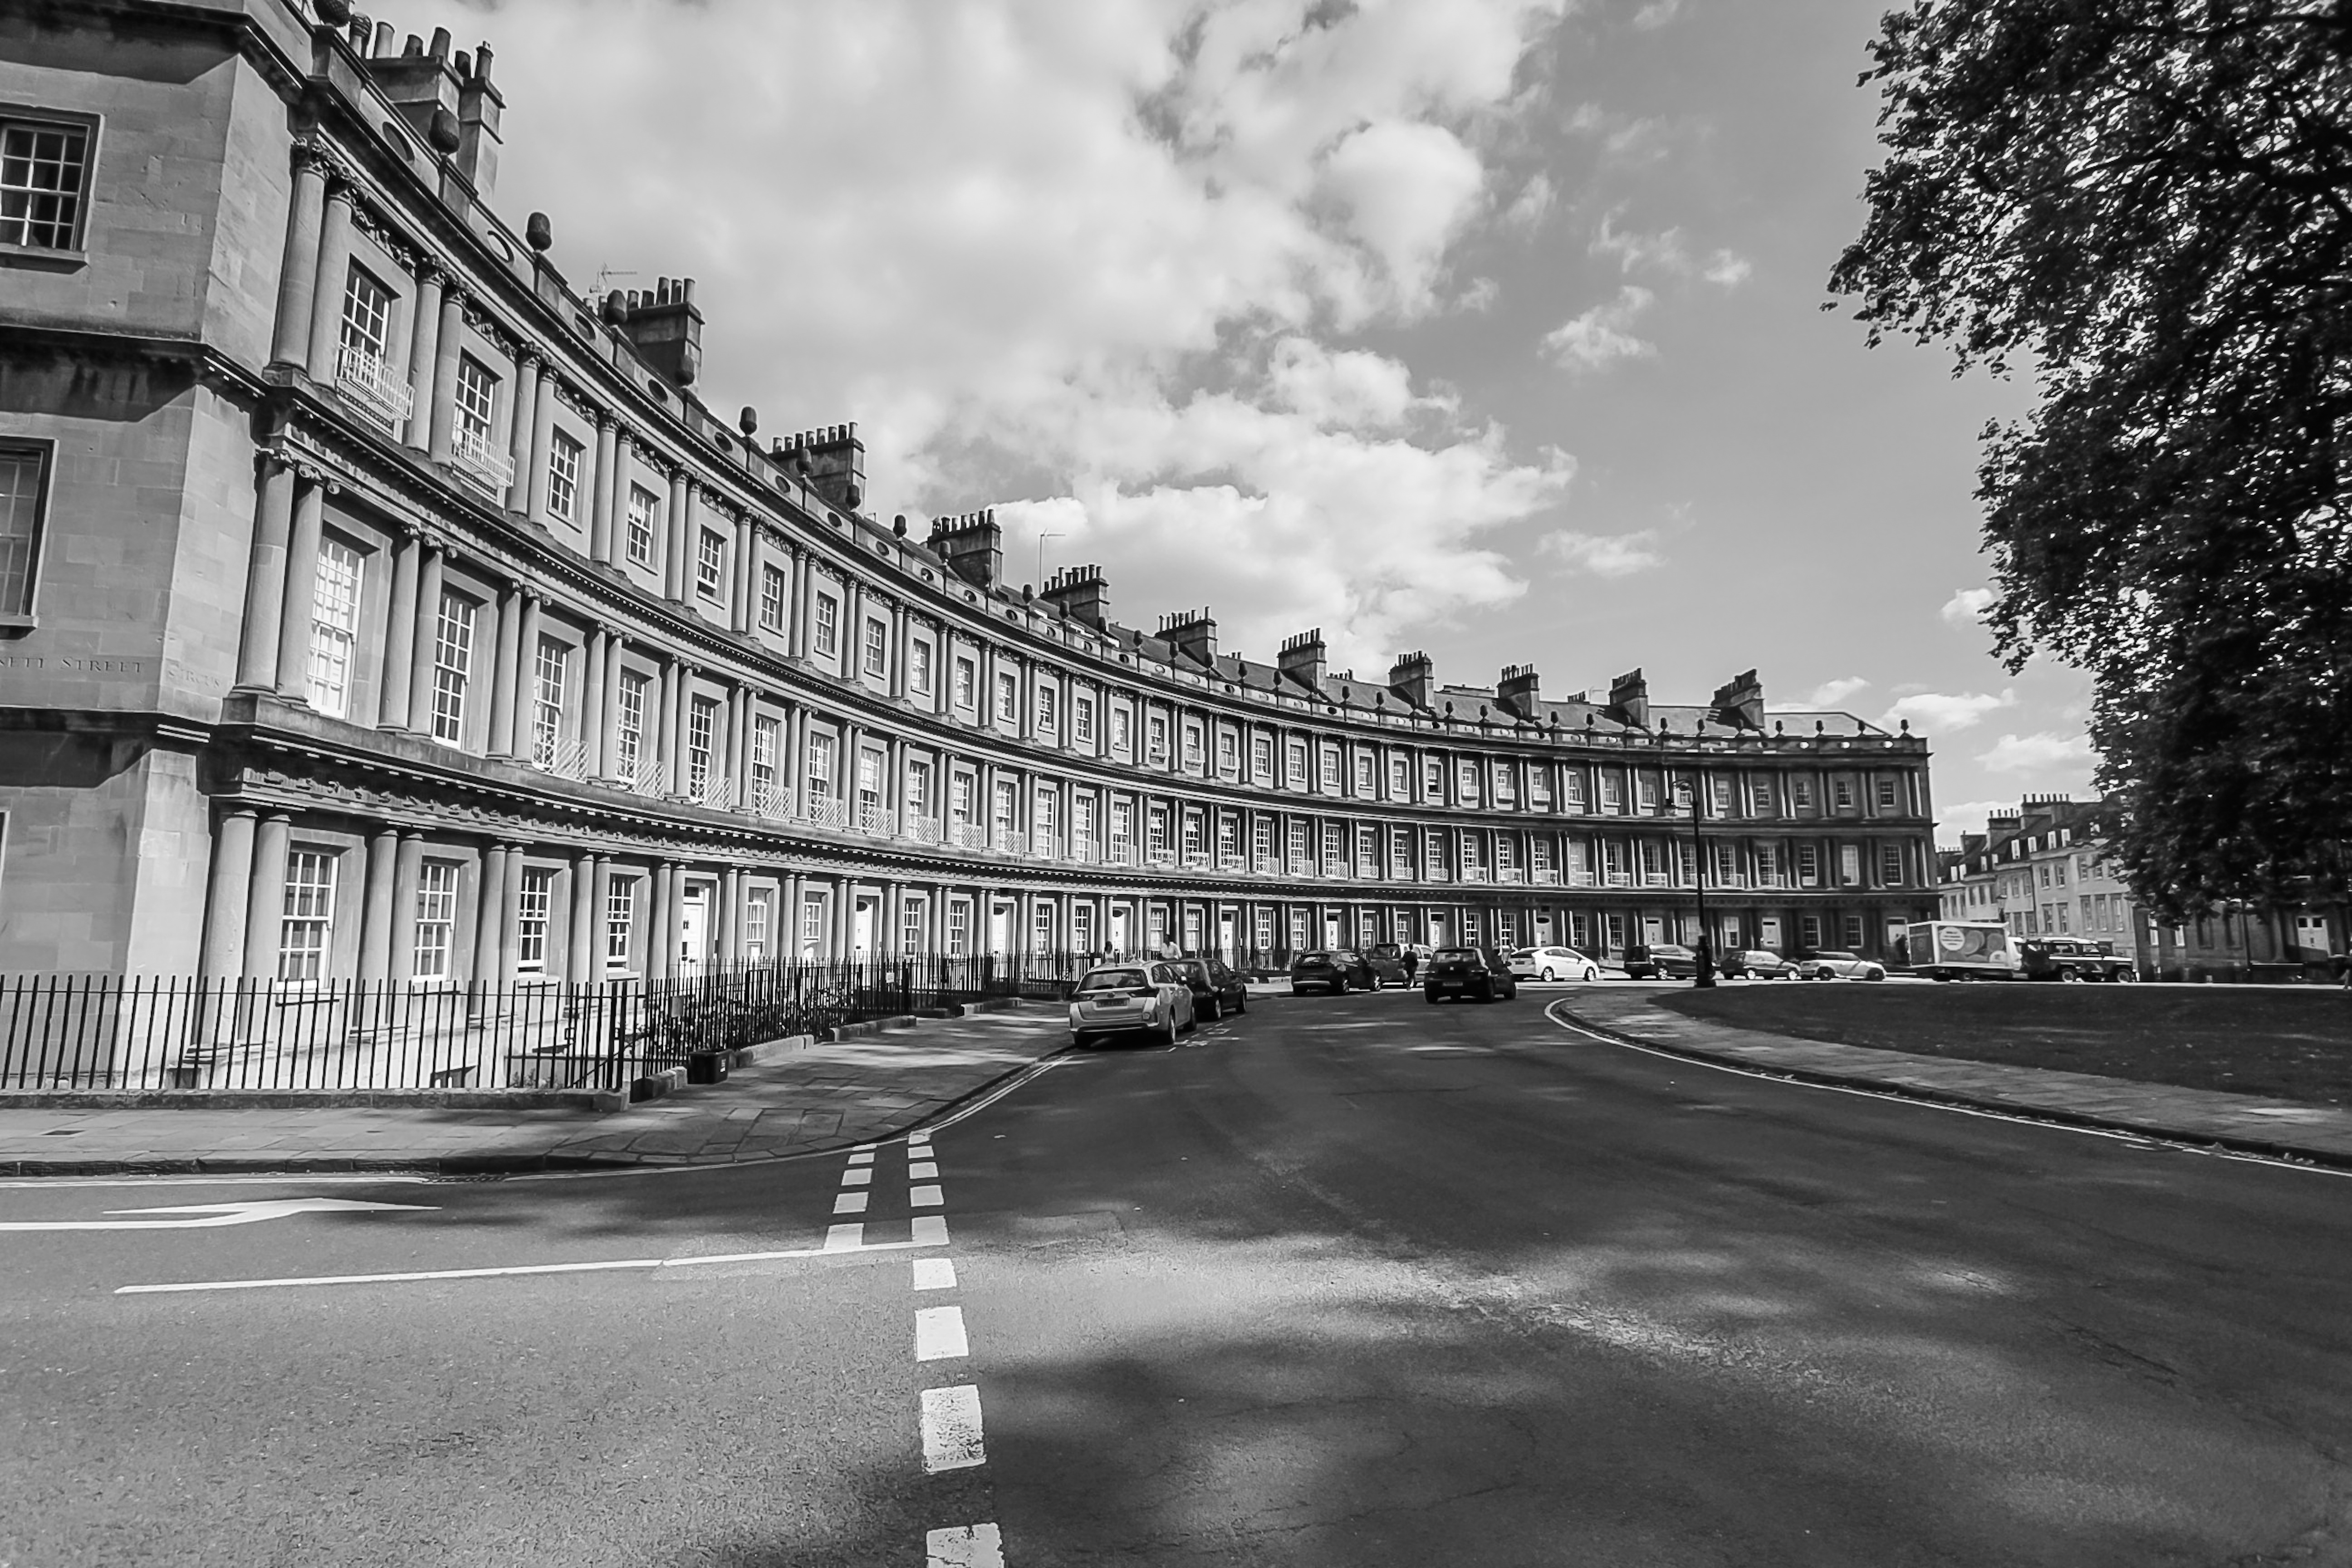
path, black and white, architecture, road, bridge, street, photography, building, city, cityscape, monochrome, lane, infrastructure, shape, urban area, monochrome photography, human settlement, nonbuilding structure